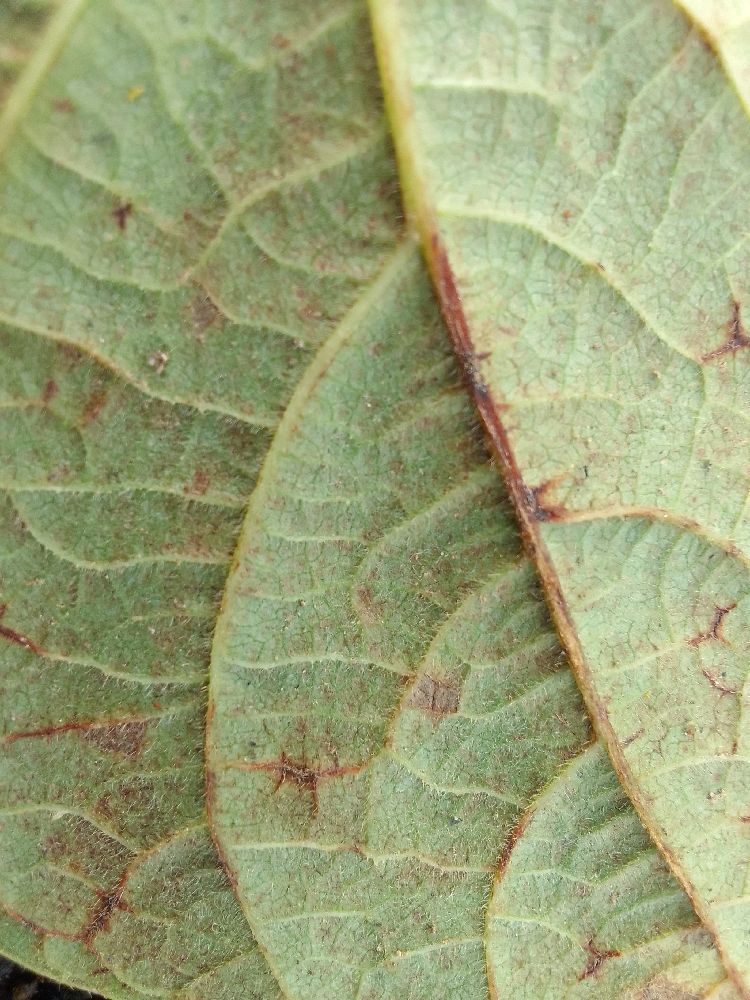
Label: anthracnose